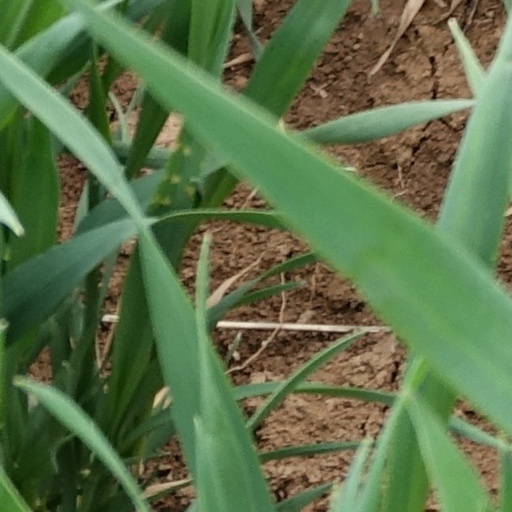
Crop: wheat